Answer in natural language. Which object is closer to black lshaped countertop, dark cave wall decor photo or Doorway? Choose between the following options: dark cave wall decor photo or Doorway
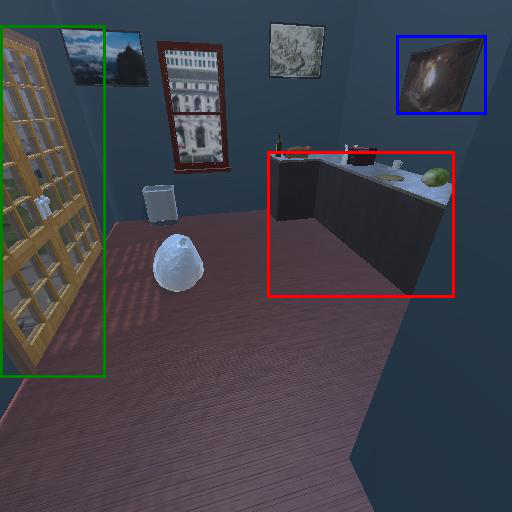
<answer>dark cave wall decor photo</answer>